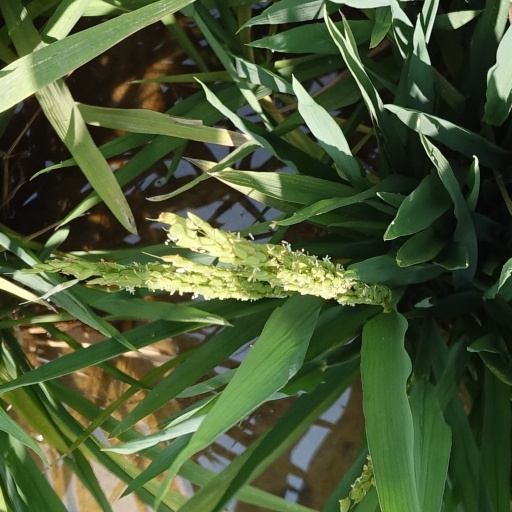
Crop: rice